Torre de Don Miguel

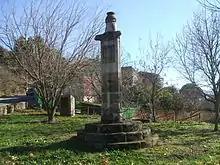
Torre de Don Miguel

Torre de Don Miguel is a municipality located in the province of Cáceres, Extremadura, Spain. According to the 2005 census (INE), the municipality has a population of 612 inhabitants.